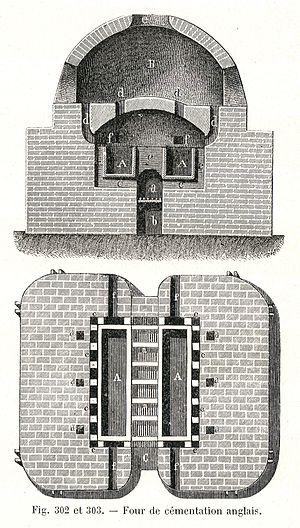
Four à cémentation. Image scannée dans